Biswanath Chariali

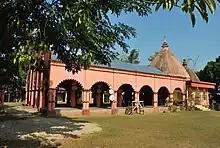
The Biswanath Temple

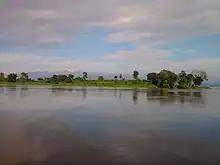
Island of Umatumuni

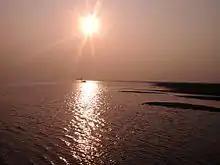
A view of sunset from Biswanath Ghat

Beyond Biswanath Chariali, towards south, there is Biswanath Ghat, also called popularly as "Gupta Kashi". The town is named after the ancient Biswanath mandir. It is called Gupta Kashi, in comparison with Kashi during the golden rule of the Guptas apart from this there is one more believe that since Banasur had built this place secretly from Lord Shiva to surprise Him, that is why it is known as Gupta(In Assamese Gupta means secretly) Kashi. Going by popular sayings, Kashi was home to temple of 330 million gods. The ghat has a cluster of temples of different gods. A Siva temple also called Pani Biswanath is located at the confluence of Bridhaganga (Burigonga) river with Brahmaputra. But now what is left is just the stone posts, beams and other ruins. During the summer the temple remains under water. Only in winter worship is done by constructing temporary shed which draws lot of tourists. On the third day of Assamese Bihu a mela is held at a place called Pani Bharal. The deity is taken from Biswnath Ghat to this place for a day and returns to Ghat there. The mela is celebrated to commemorate the Guxai Bihu festival. Another Siva temple was built in higher ground. But it submerged under ground during the great earthquake of 1897. It could only be partly raised by engineers. The current Biswanath temple had been built in lieu of it. One can visit from here the island of Umatumuni, an archaeologically famous place. Then there is the Siva dol in reverence of God Siva, built by Ban, the king of Tezpur of Hari Harar Yudha fame. The problem of infiltration by Bangladeshis is a major concern over here. Most of the villages consists of people belong to scheduled castes. If you plan to visit Gupta Kashi, it is recommended that you stay in Biswanath Chariali city.